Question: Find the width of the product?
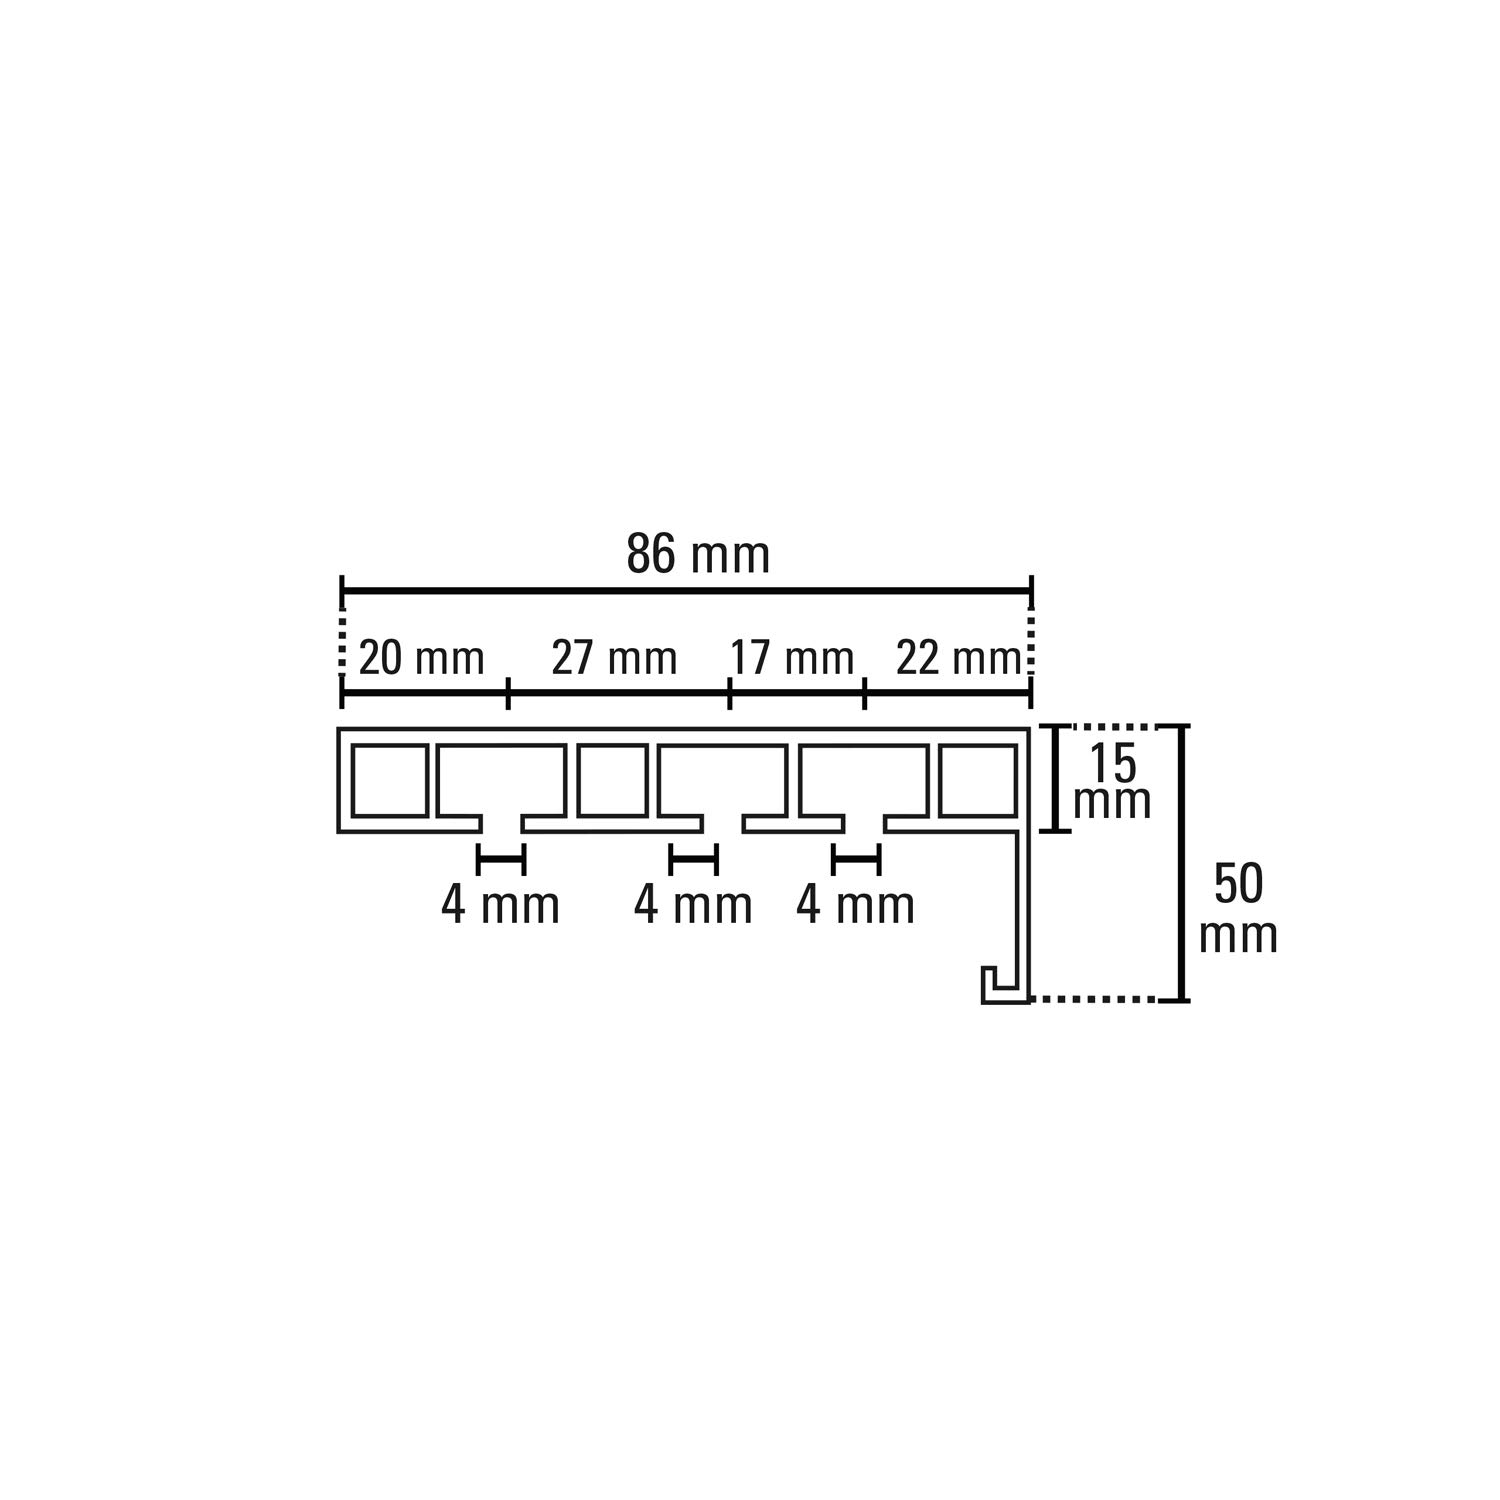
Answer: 86.0 millimetre